Unnaal Ennaal

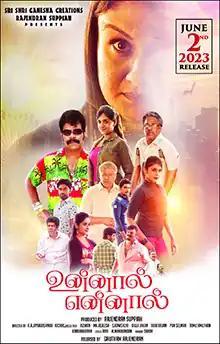
Official poster

Unnaal Ennaal is a 2023 Indian Tamil-language drama film written and directed by A. R. Jayakrishnaa. The film stars Sonia Agarwal, Ravi Mariya, Rajesh, R. Sundarrajan and Delhi Ganesh in lead roles. Perummalammal Rajendran produced it under the banner of Shri Shri Ganesha Creation, with music composed by Rizwan.